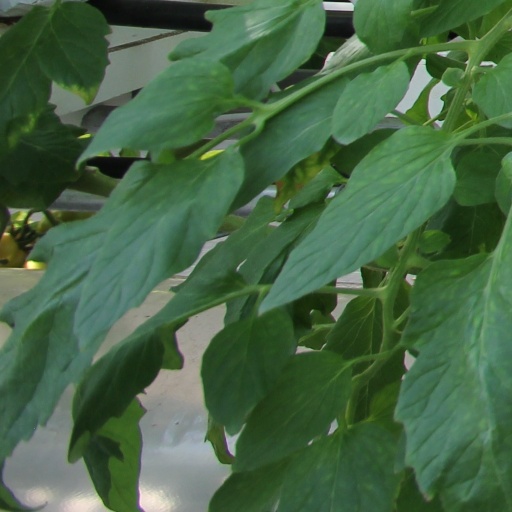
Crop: tomato